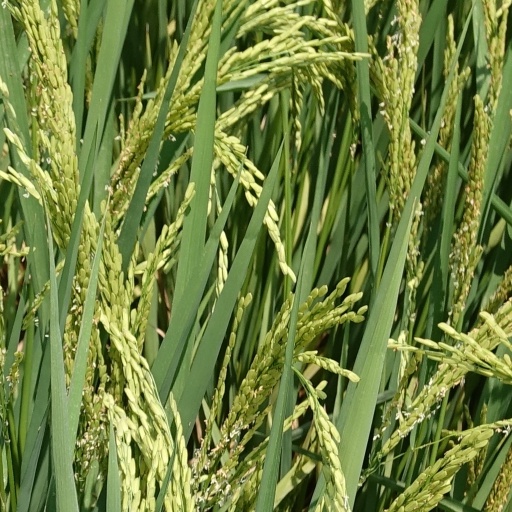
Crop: rice